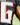
Number: 6